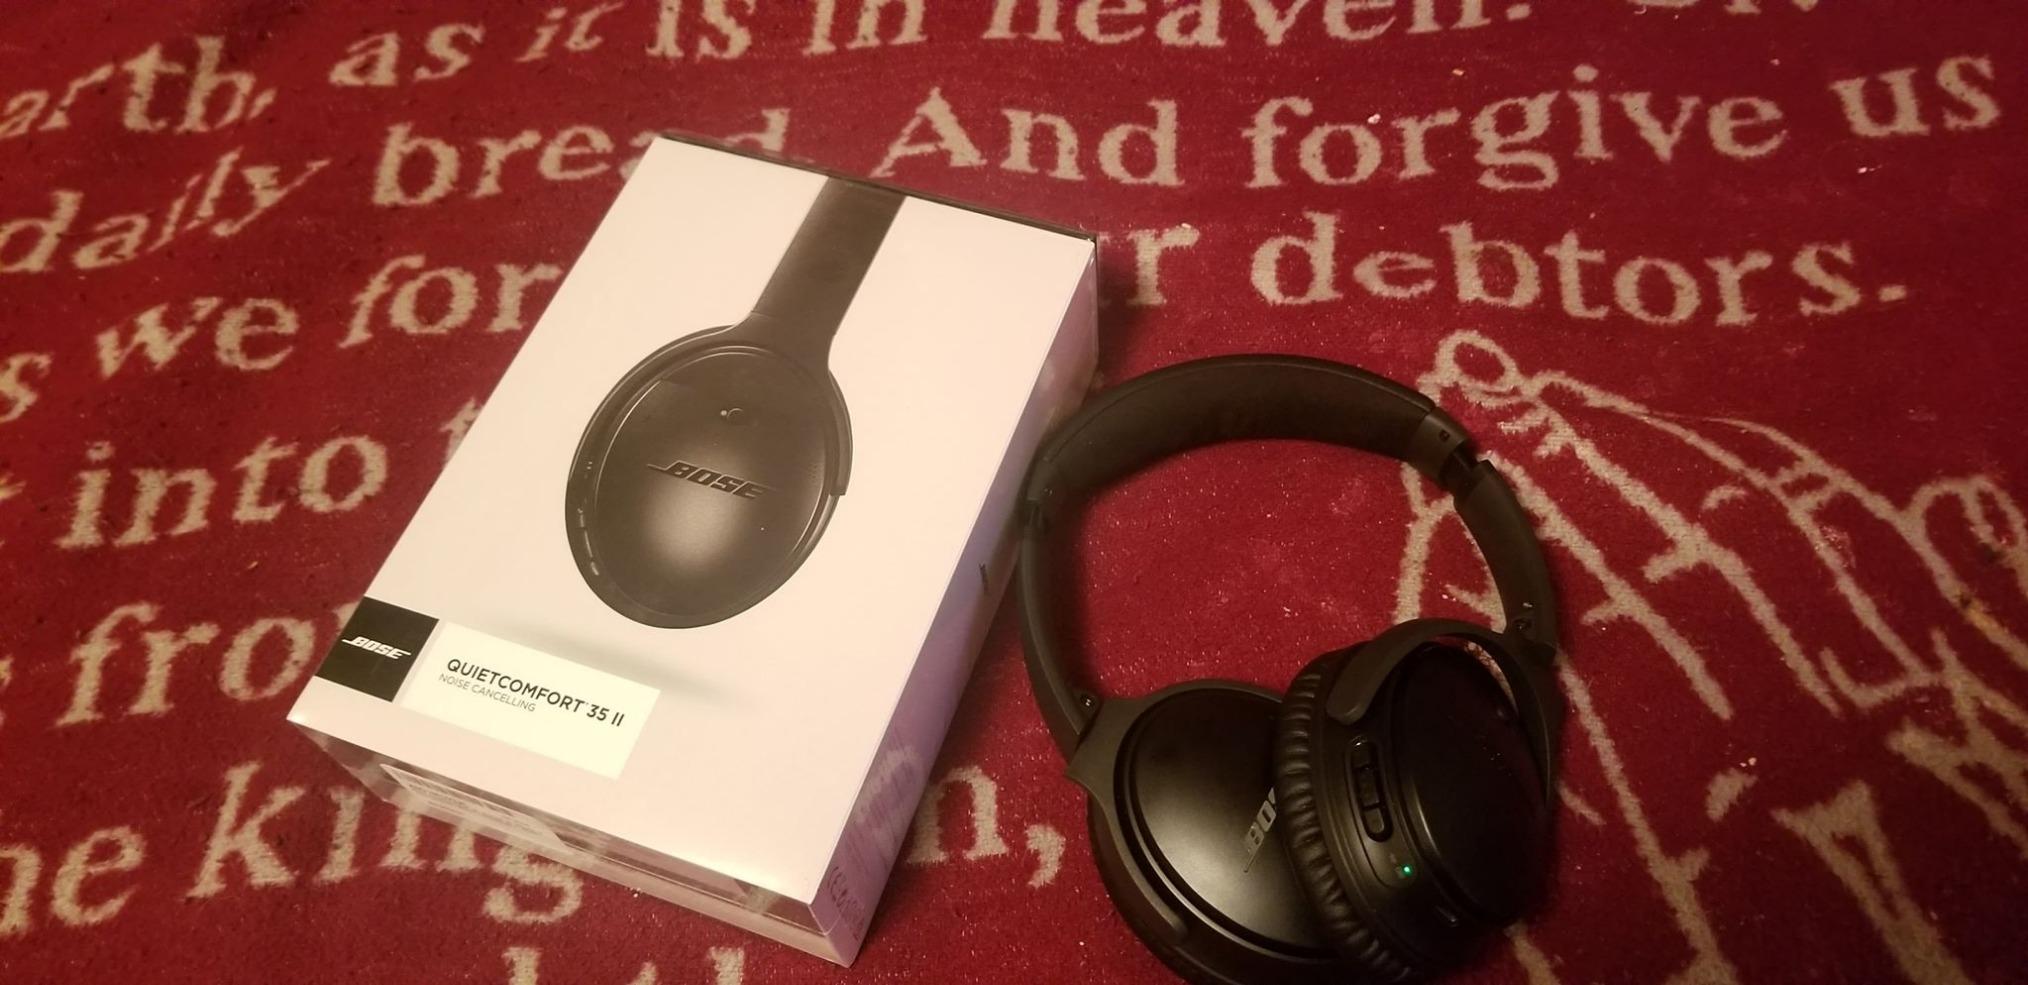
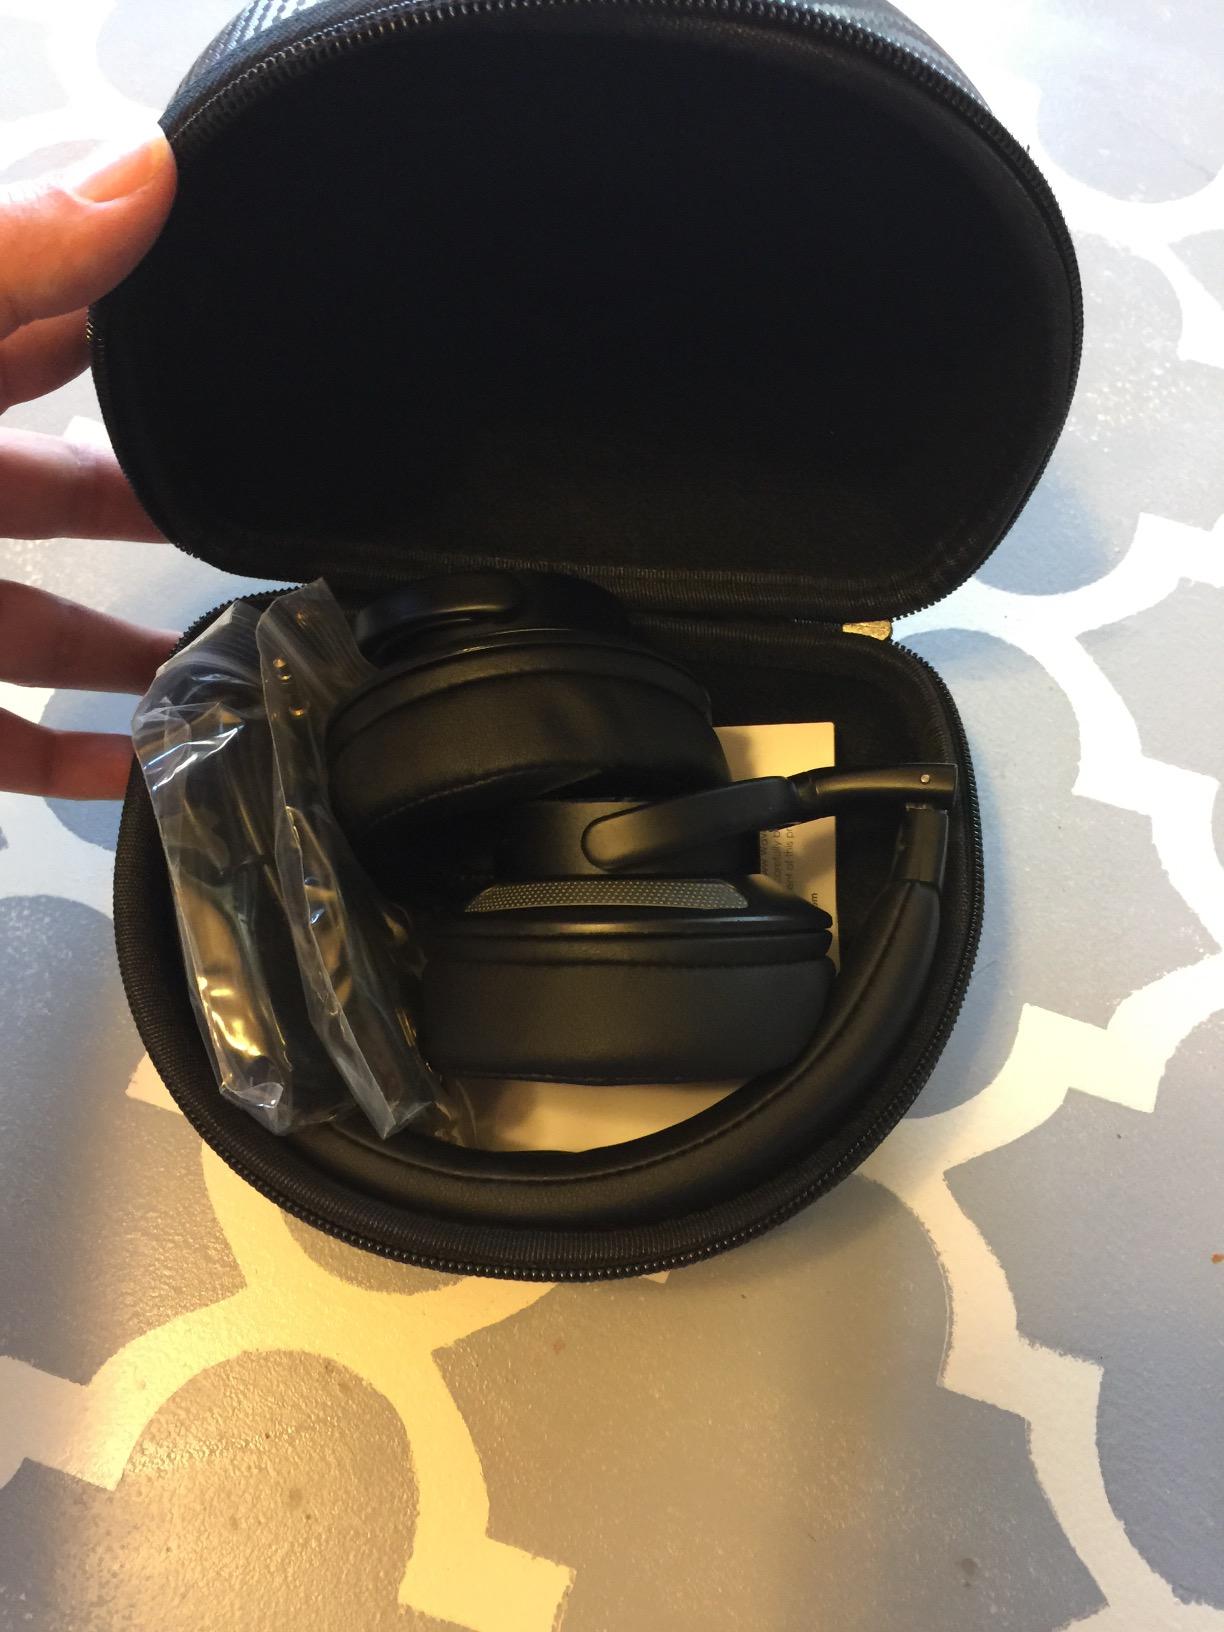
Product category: headphones
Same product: no